Efsi Toys

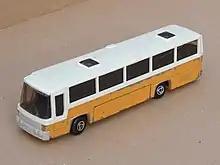
A Efsi HO scale bus

Many Efsi dies were made by a company in Portugal, though models themselves were made in the Netherlands. In the 1980s, EFSI became known for its HO scale truck and bus lines. Early trucks were Dutch DAFs but a Mercedes-Benz cab (long and short wheelbase) and a Commer van were also common. Varied liveries were seen, often of Dutch or mainland European products like Philips, KLM airlines, Miele appliances, Intertrans Freight Logistics, and Libeltex nonwoven materials. Other international companies like Exxon Escorenes, Pirelli, Hurlimann Beer, Chiquita Bananas, and Safeway Foods were also done. One truck, a FIAT van with sliding side door was often seen with automobile ads (FIAT or Citroen) or with Police or 'Gendarmerie', according to language. Just as often, though, trucks were produced clean, without any livery at all. One bus, a Bova Futura, was made in at least 15 different liveries.